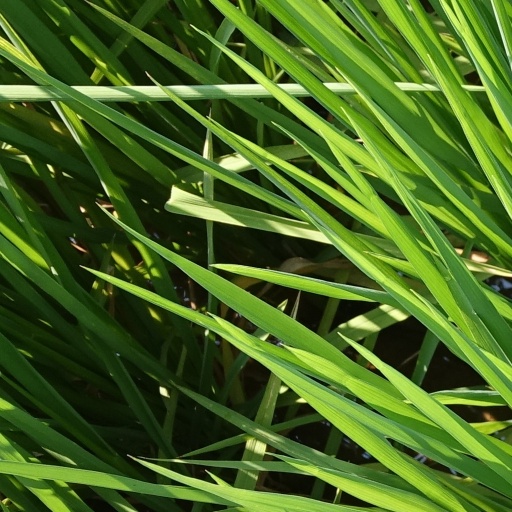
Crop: rice